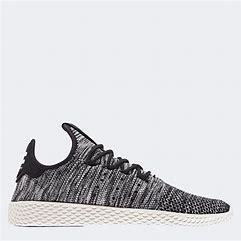
Brand: Adidas
Model: PW Tennis HU